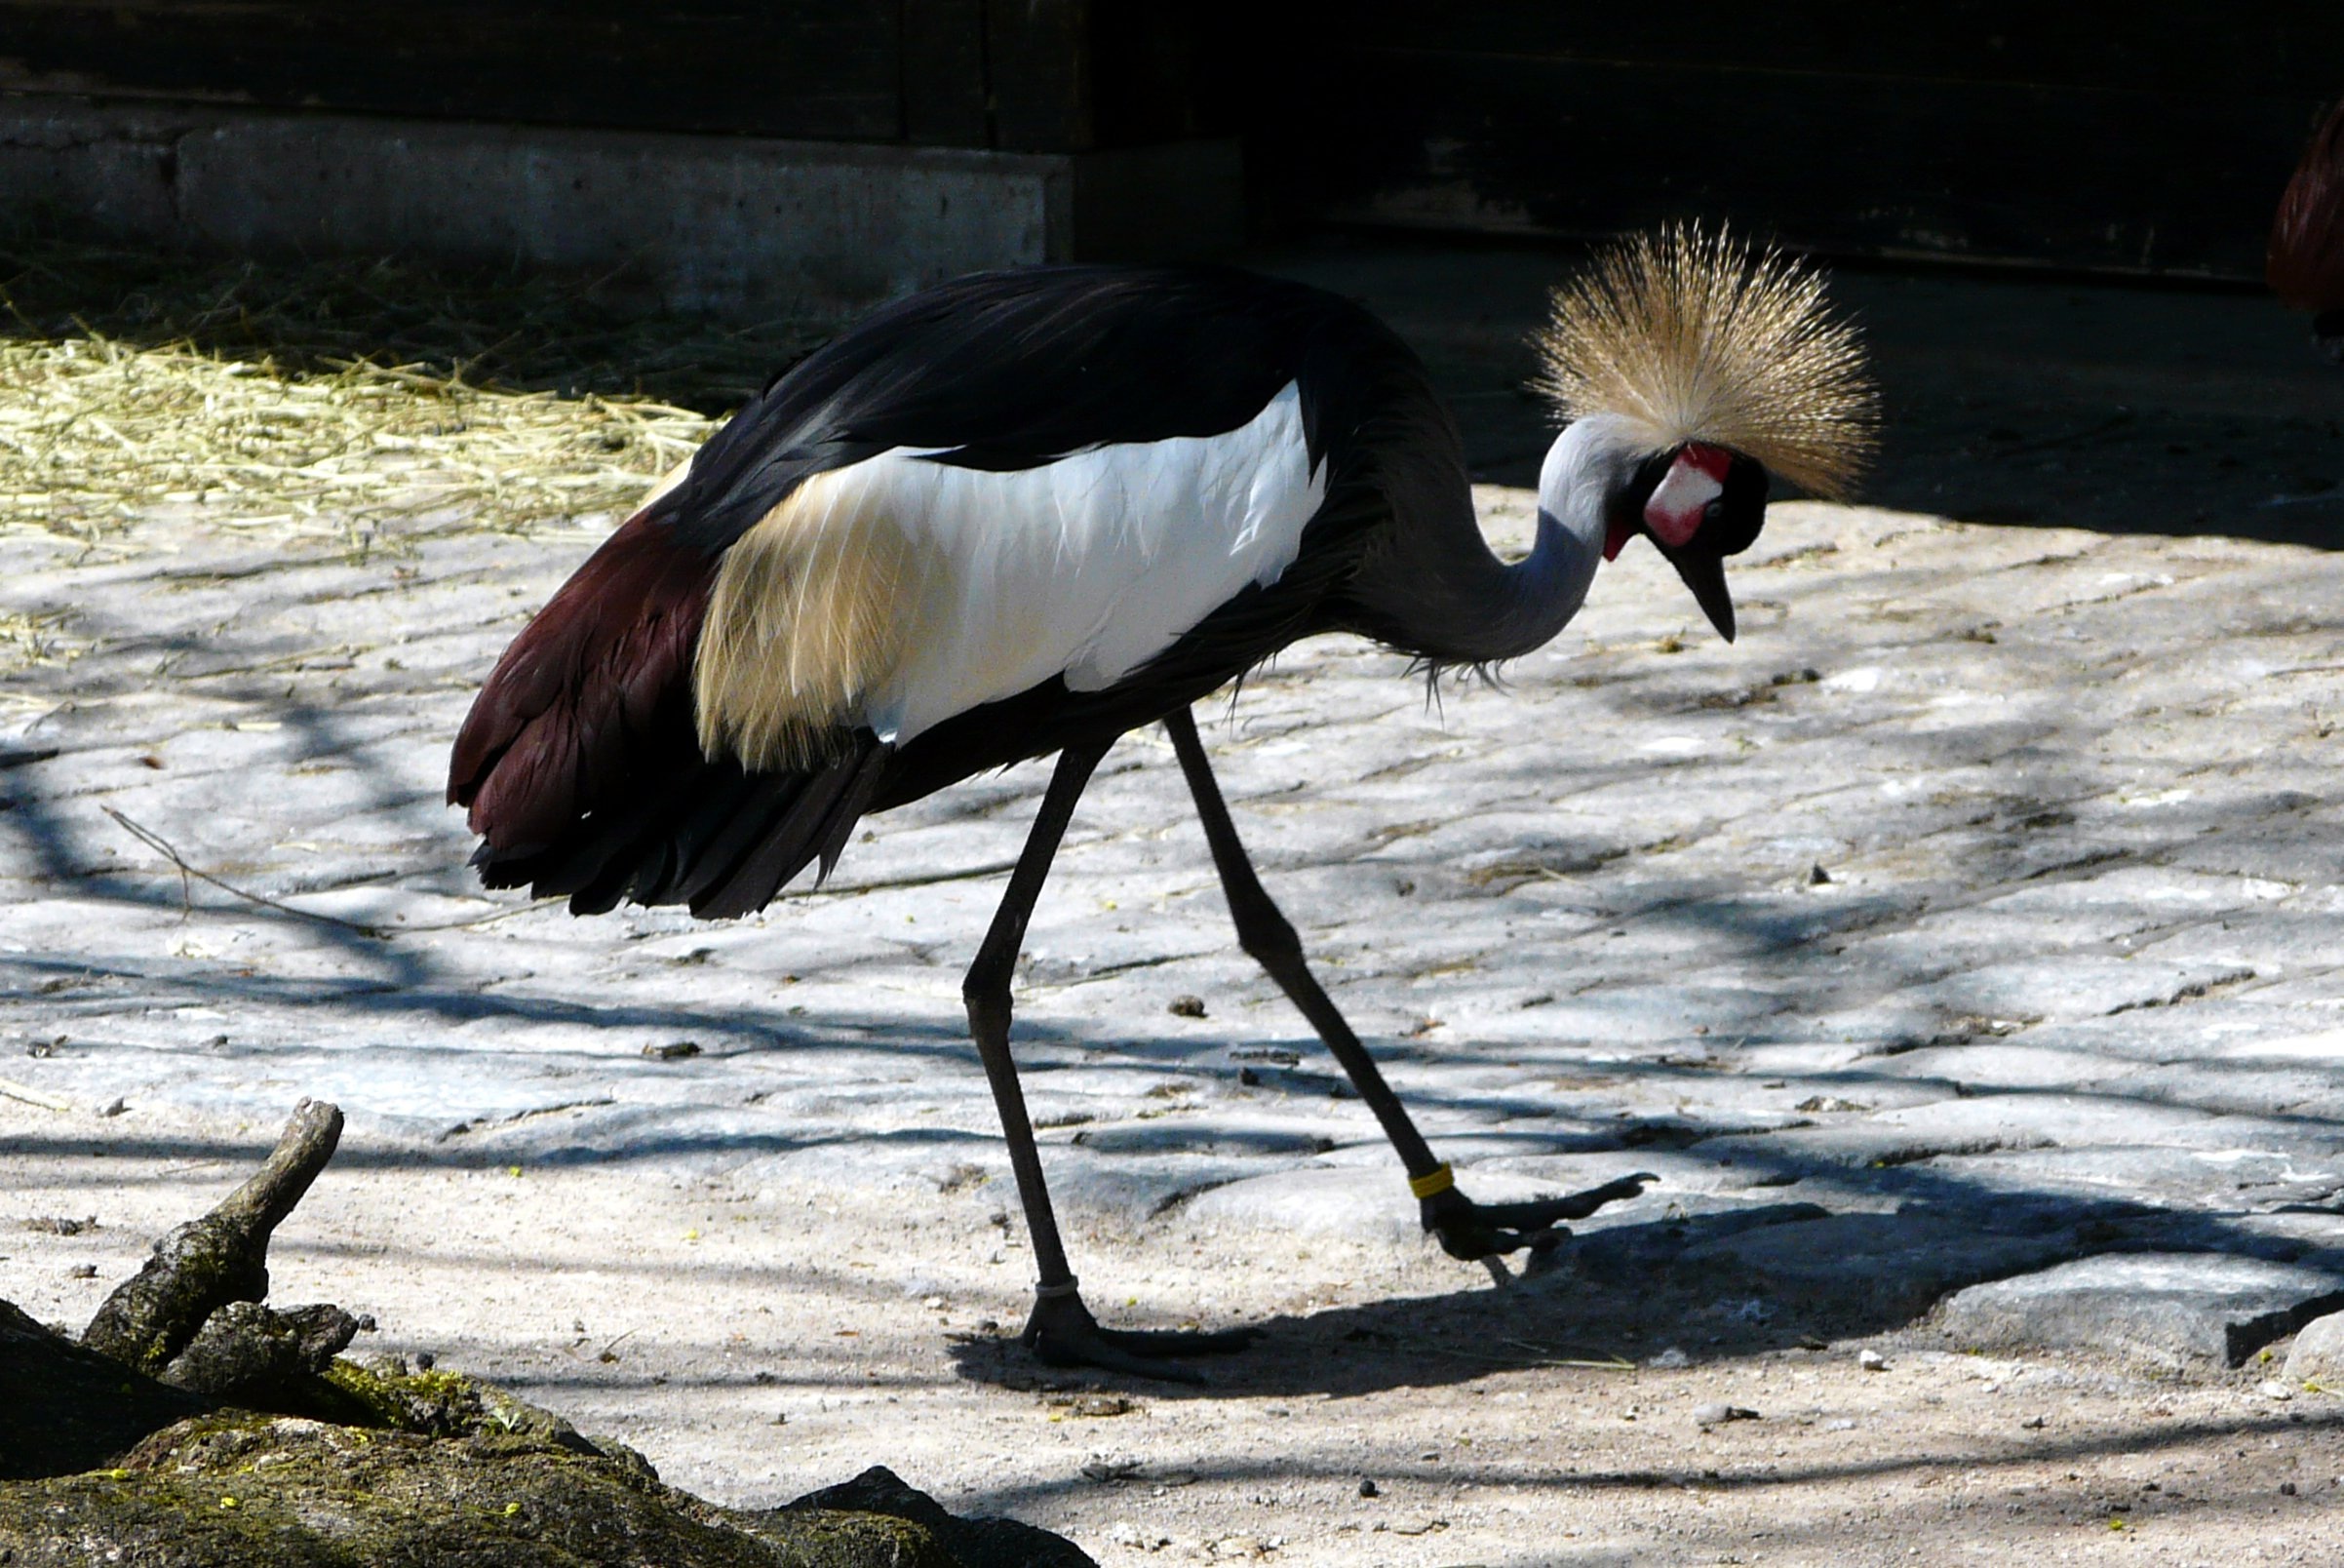
bird, animal, wildlife, zoo, beak, fauna, stork, vertebrate, crane, grey crowned crane, ciconiiformes, crane like bird